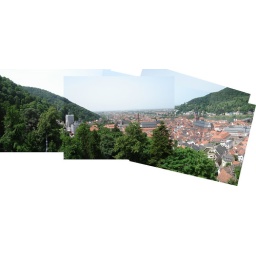
Broken view from the top of a long climb up a mountain to a broken castle in Heidelberg, Germany